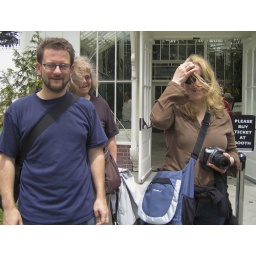
Holy Cow, there were a lot of flowers in that flower place.